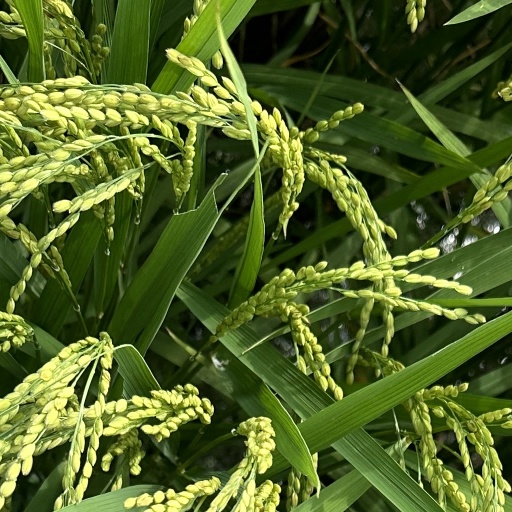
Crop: rice